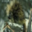
Label: porcupine